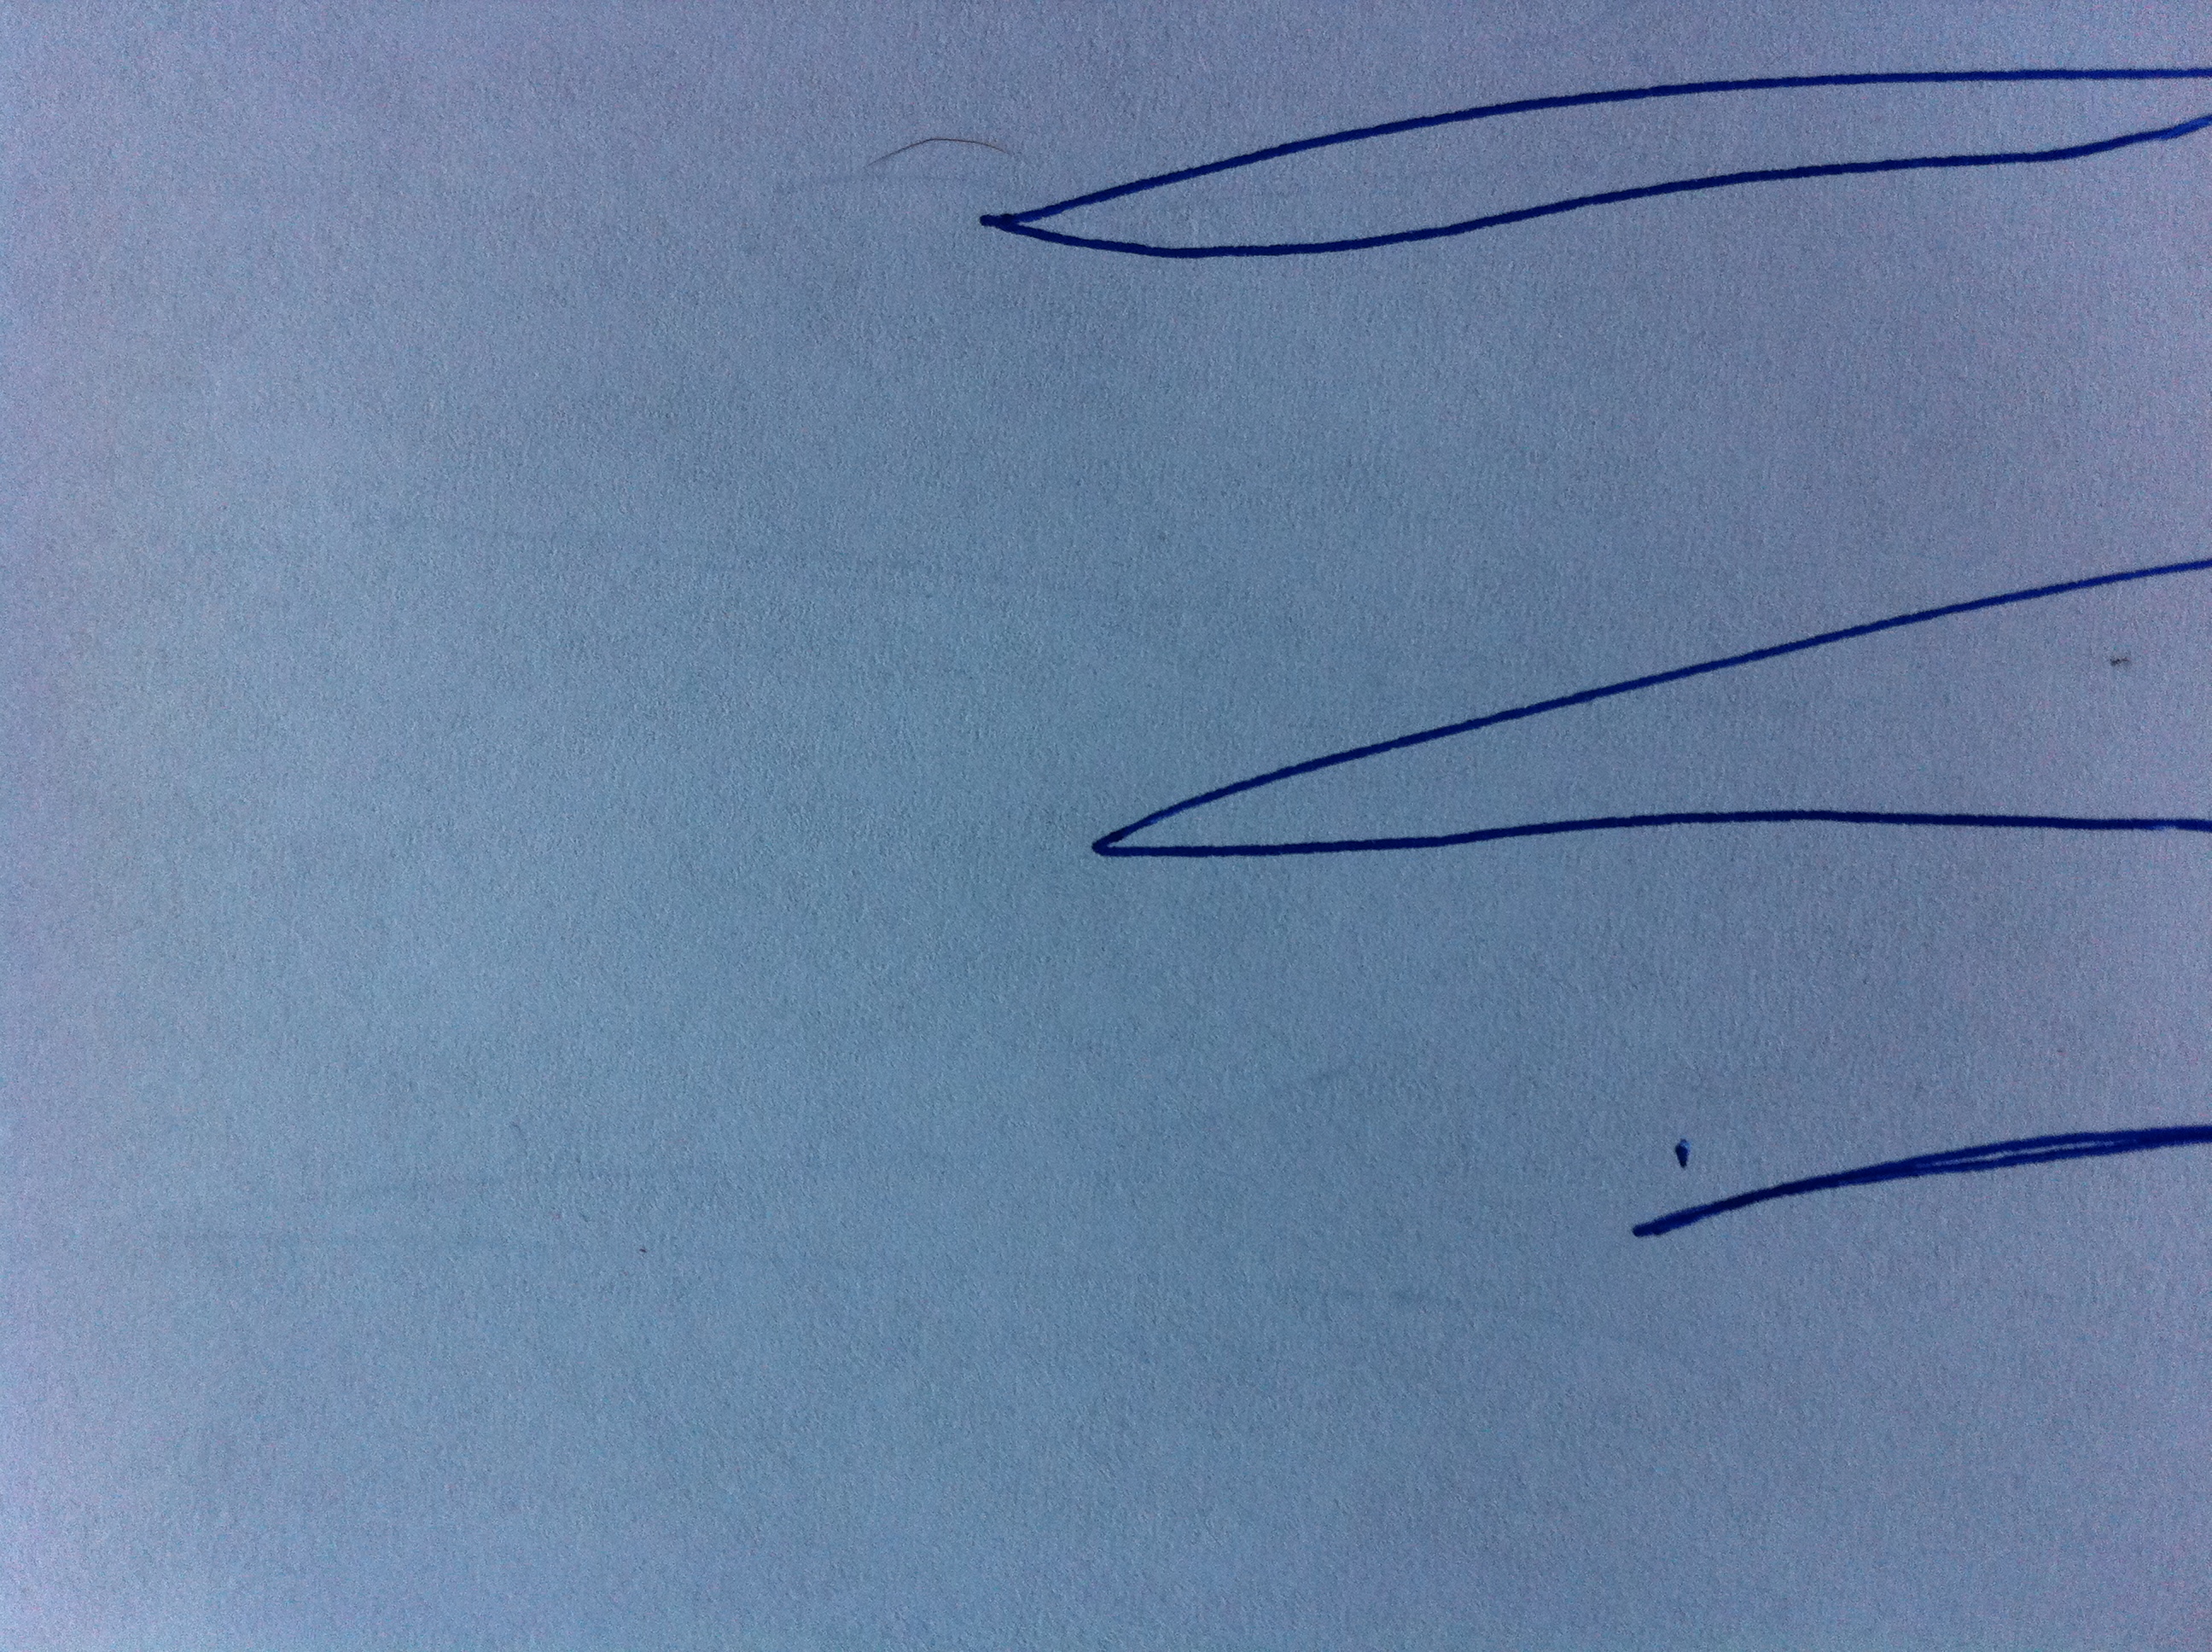Question: Is this writing legible?
Answer: no